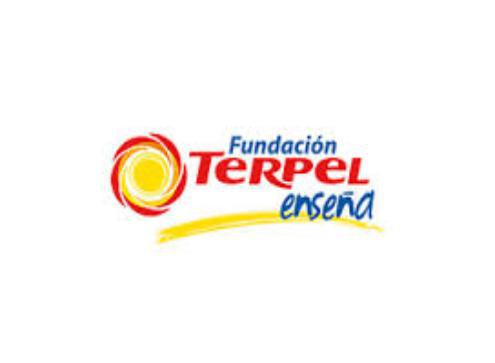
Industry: Transportation